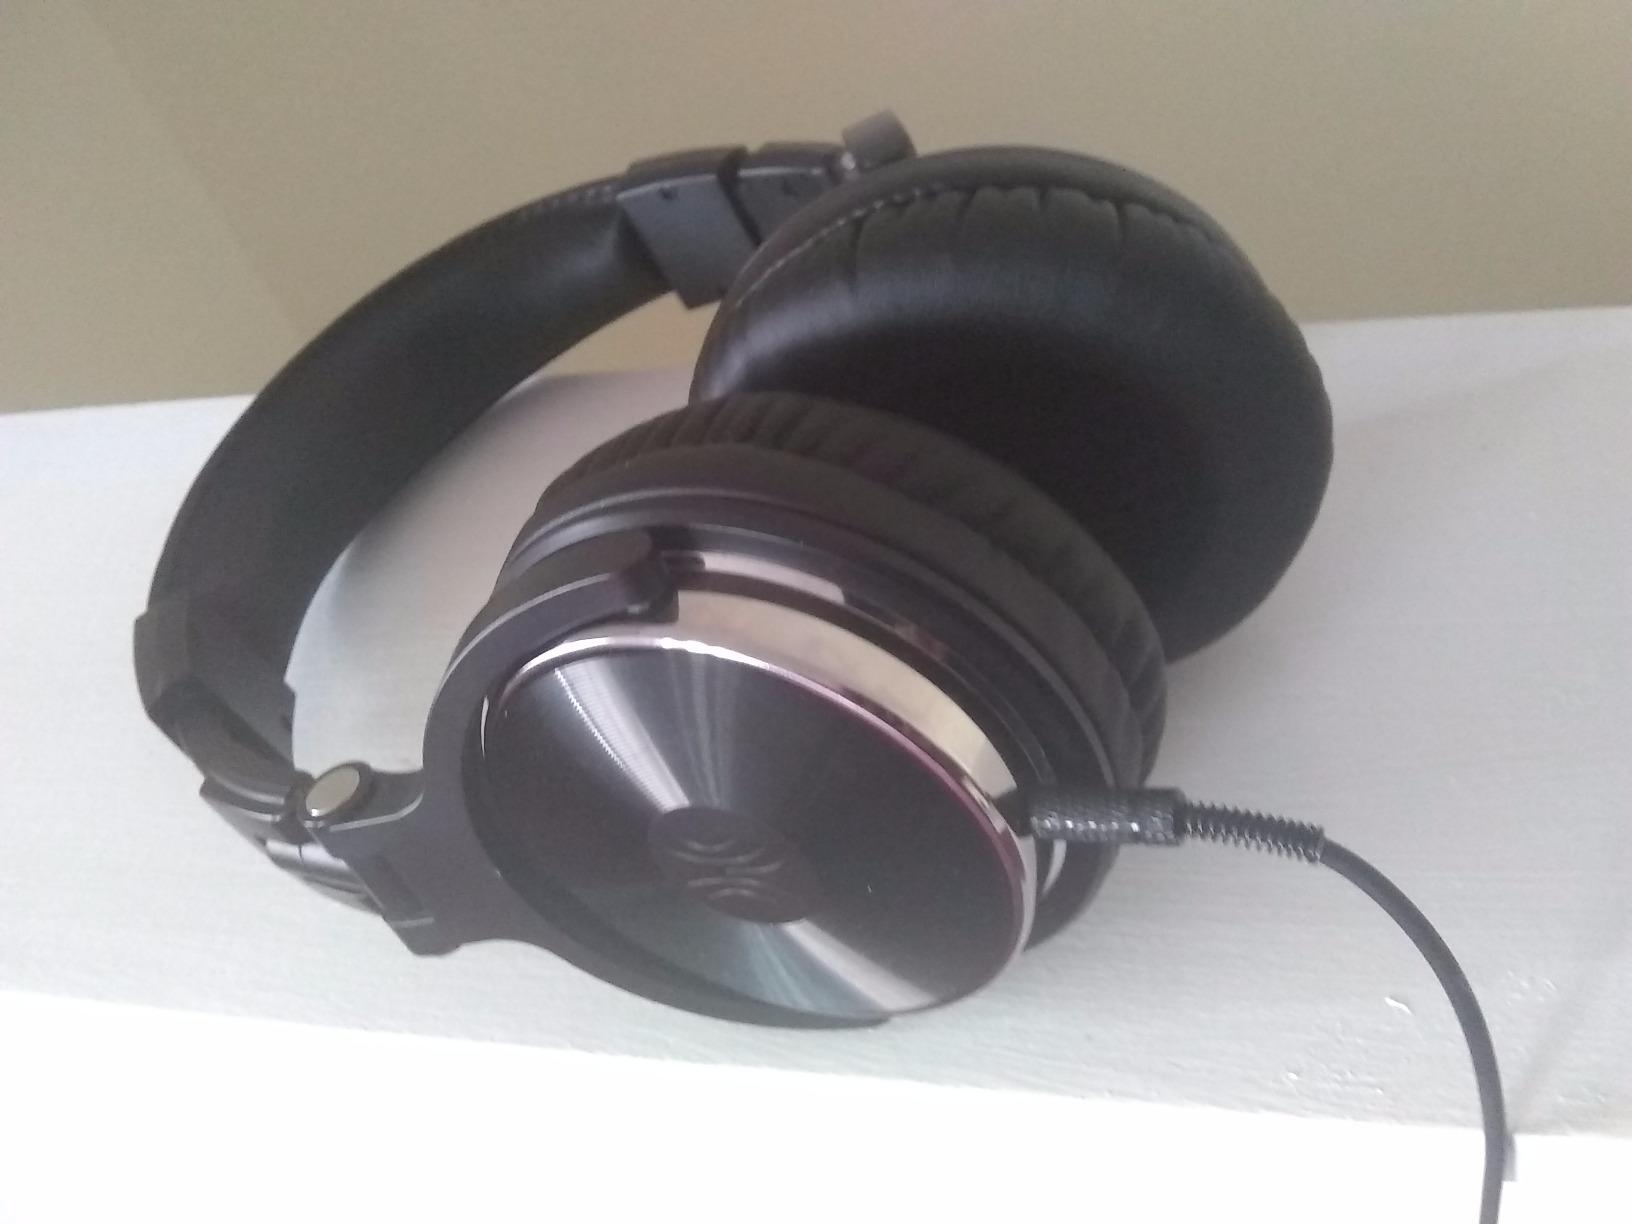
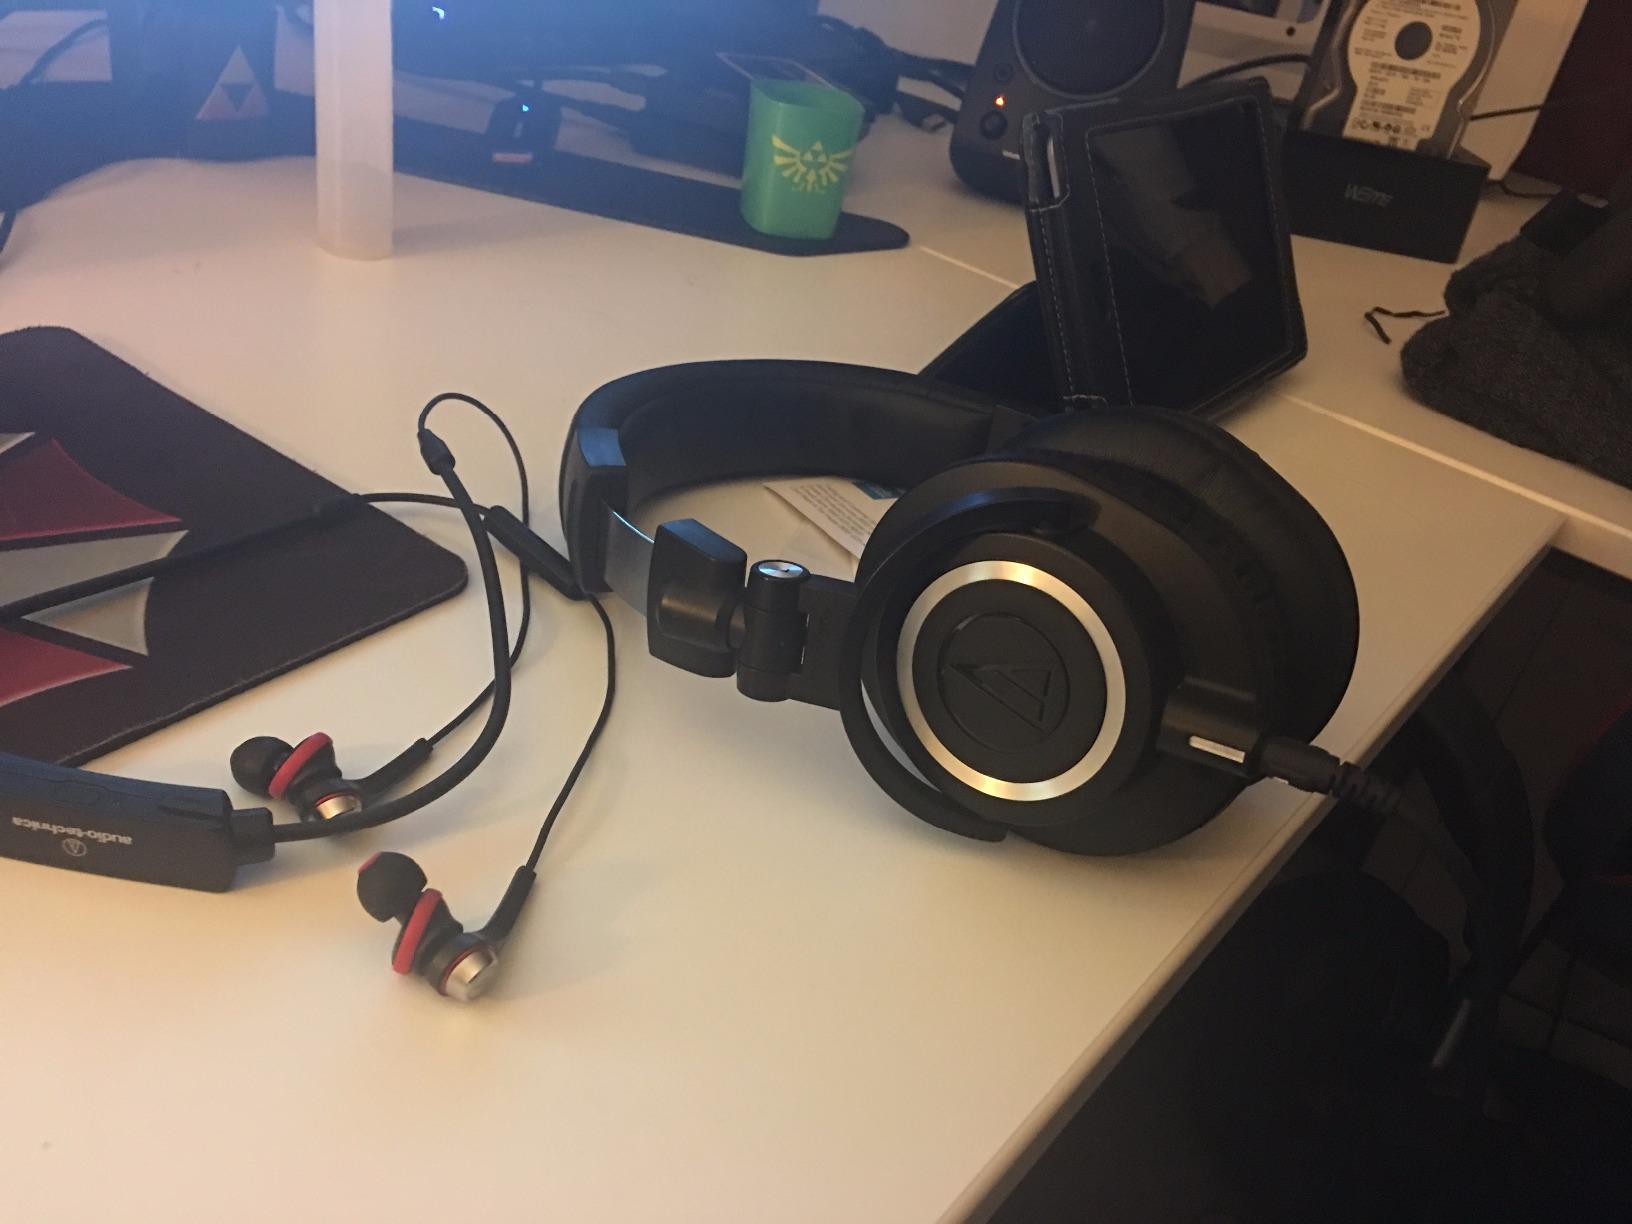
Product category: headphones
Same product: no